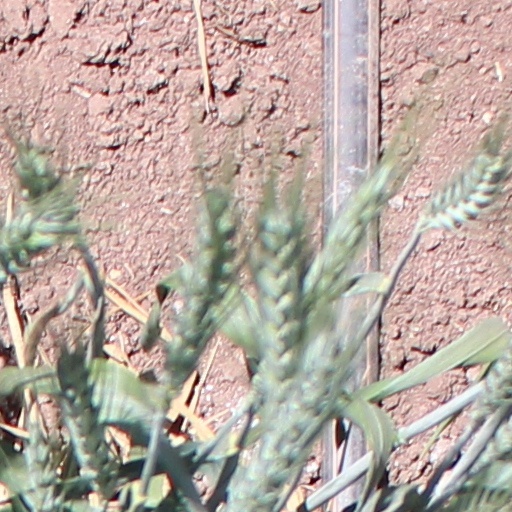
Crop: wheat